Alix Payen

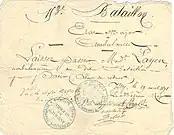
Pass of April 19, 1871 in Issy.

Their correspondence resumed in April, between Paris, where Alix Payen, her husband, her mother, her brother and her sister were based, and the Colonie de Condé-sur-Vesgre where Félix Milliet was once again alone. The transmission of mail between the territories controlled by the Commune and those under the domination of the Germans or the regular French army was difficult. If the transport of letters sent from Paris was ensured by Albert Theisz, administrator of the postal services during the insurrectionary period, via Saint-Denis, the reverse correspondence was much more complex.